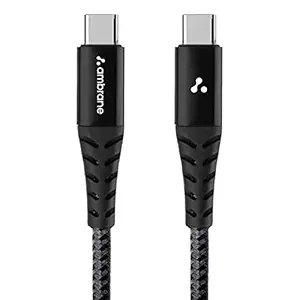
Ambrane Fast 100W Output Cable with Type-C to Type-C for Mobile
Category: Computers&Accessories
Price: 499 (list price: 899)
Rating: 4.2 (919 ratings)
About this product: Stay ahead and never miss out with a 5A fast charging speed for your devices|It supports Power Delivery technology (PD) to keep your devices boosted up with power|Always stay ahead in the power league with a 100W power transfer|Its sturdy cord is tough enough to withstand 10000+ bends|Crafted for convenience, it allows you to charge and sync data with just one cable|It is widely compatible with all types of Type-C enabled devices and even laptops that have a Type-C port|We take pride in stating that this product is Made in India at our manufacturing facility in Haryana|It comes with a 6 months warranty against manufacturing defects. For any issue, please contact +91-11-45911111 or care@a